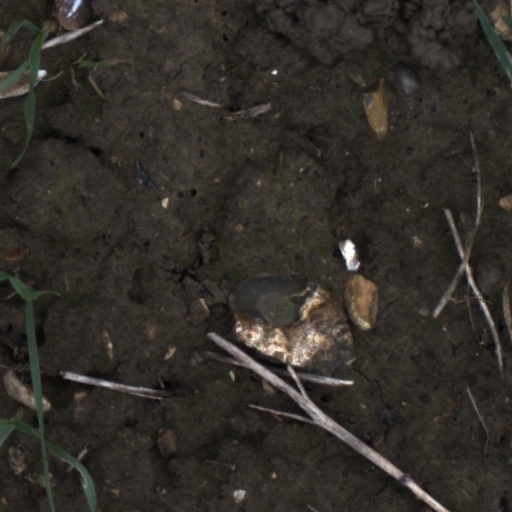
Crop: wheat